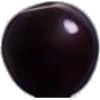
Label: cherry_wax_black